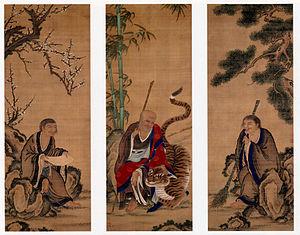
Hanshan est un poète et ermite chinois. On lui attribue la rédaction d'un recueil de poèmes. Ces poèmes étant datés du VIIᵉ siècle pour les plus anciens, au Xᵉ siècle pour les plus récents, des doutes ont été émis quant à l'existence de Hanshan. Le nom Hanshan signifie littéralement « Montagne froide ». Il vient de l'endroit où aurait résidé l'ermite auquel est attribué le recueil, le lieu-dit Montagne Froide, dans le massif du Tiantai. Hanshan est vénéré dans plusieurs pays d'Asie comme une incarnation de la divinité de la sagesse Manjusri. L'imagerie hagiographique le représente hilare et débraillé, lisant un rouleau. Elle lui associe généralement Shide, moine excentrique reconnaissable au fait qu'il porte un balai. Le duo Hanshan et Shide est un thème récurrent de l'art nippon.